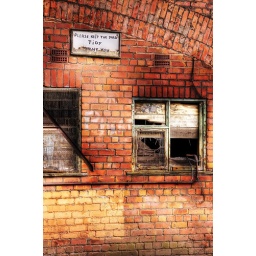
Loved the irony of this sign on a wall under the viaduct at Castlefield, Manchester.